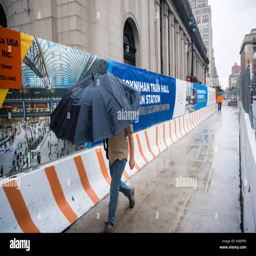
banners the centerpiece of the project on tuesday , august